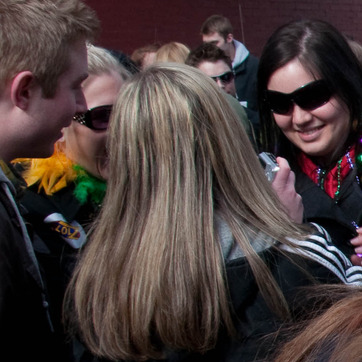
Material: hair